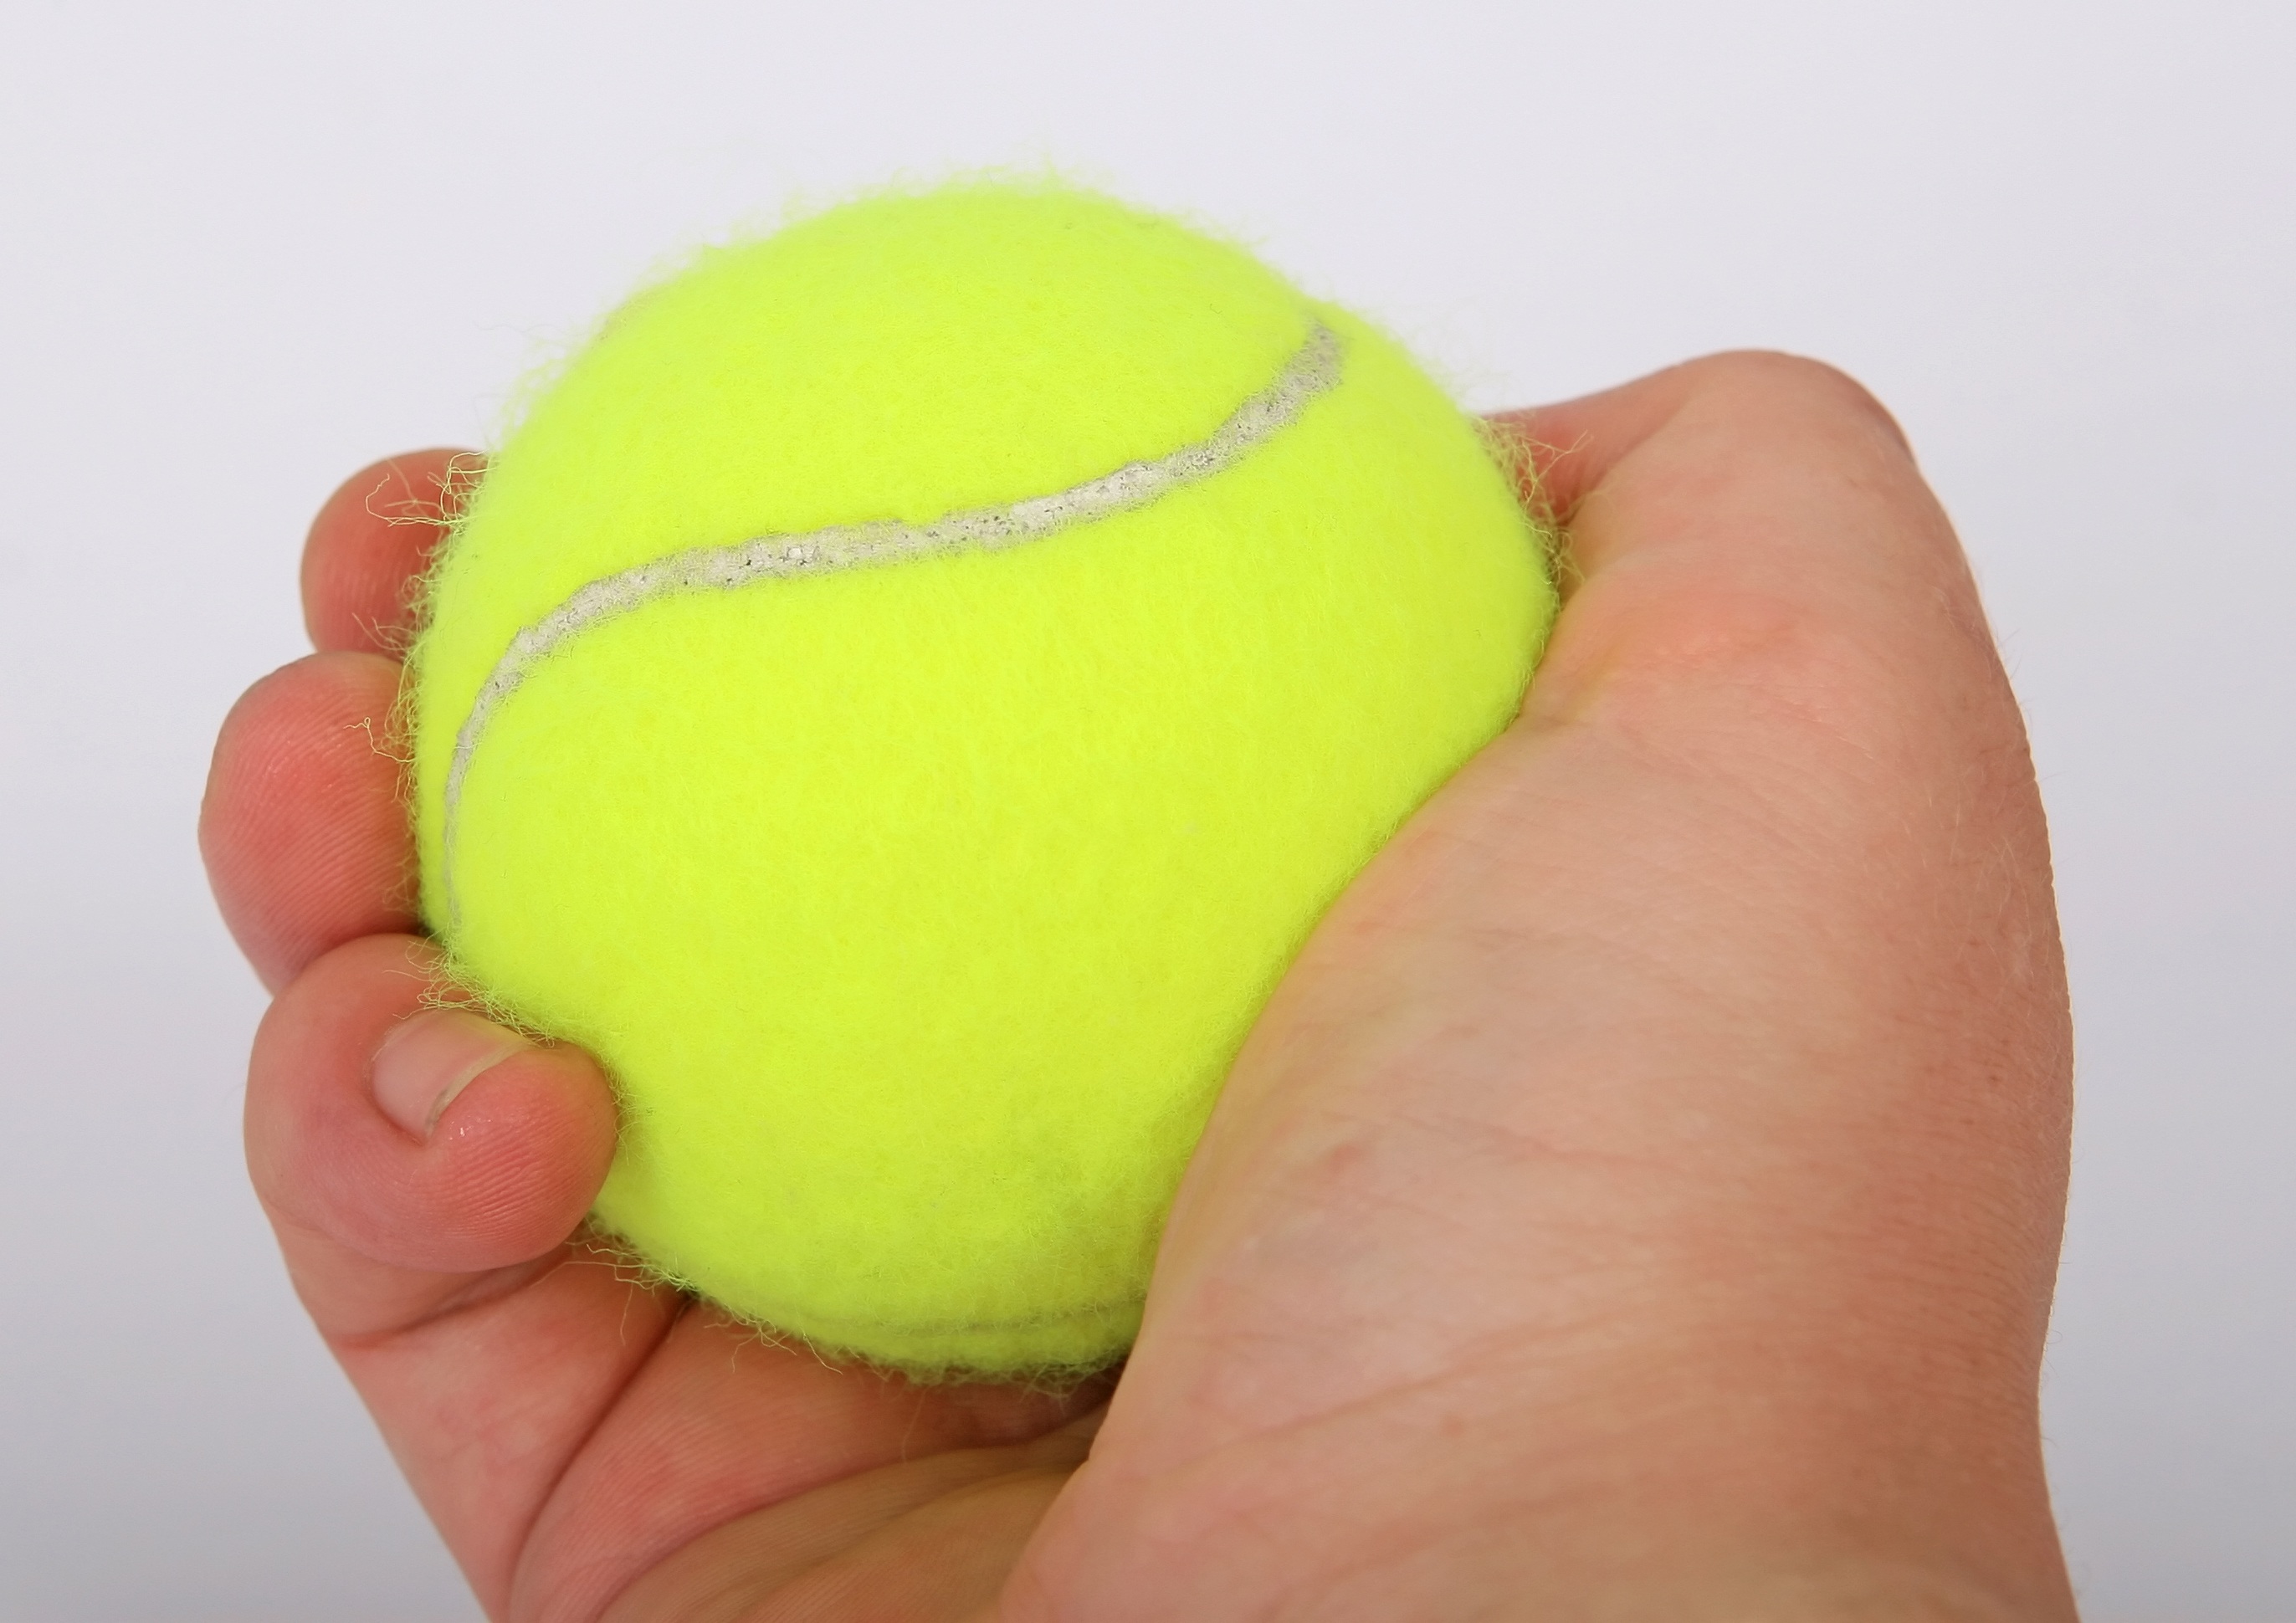
hand, open, white, sport, game, play, round, alone, isolated, finger, food, green, equipment, macro, set, object, yellow, close, toy, holding, sports equipment, close up, sporty, tennis, background, single, ball, zoom, sphere, match, detail, championship, serve, hobby, deuce, wimbledon, smash, tennis ball, volley, stuffed toy, copyspace copy space, lob, tennisball